Marco Rubio

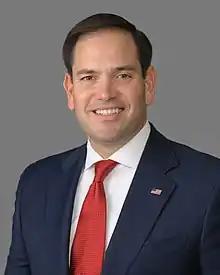
Rubio's portrait during the 115th Congress

Republicans took control of the U.S. Senate as a result of the elections in November 2014. As this new period of Republican control began, Rubio pushed for the elimination of the "risk corridors" used by the federal government to compensate insurers for their losses as part of the Patient Protection and Affordable Care Act (PPACA). The risk corridors were intended to be funded by profitable insurers participating in the PPACA, but since insurer losses have significantly exceeded their profits in the program, the risk corridors have been depleted. His efforts contributed to the inclusion of a provision in the 2014 federal budget that prevented other funding sources from being tapped to replenish the risk corridors.